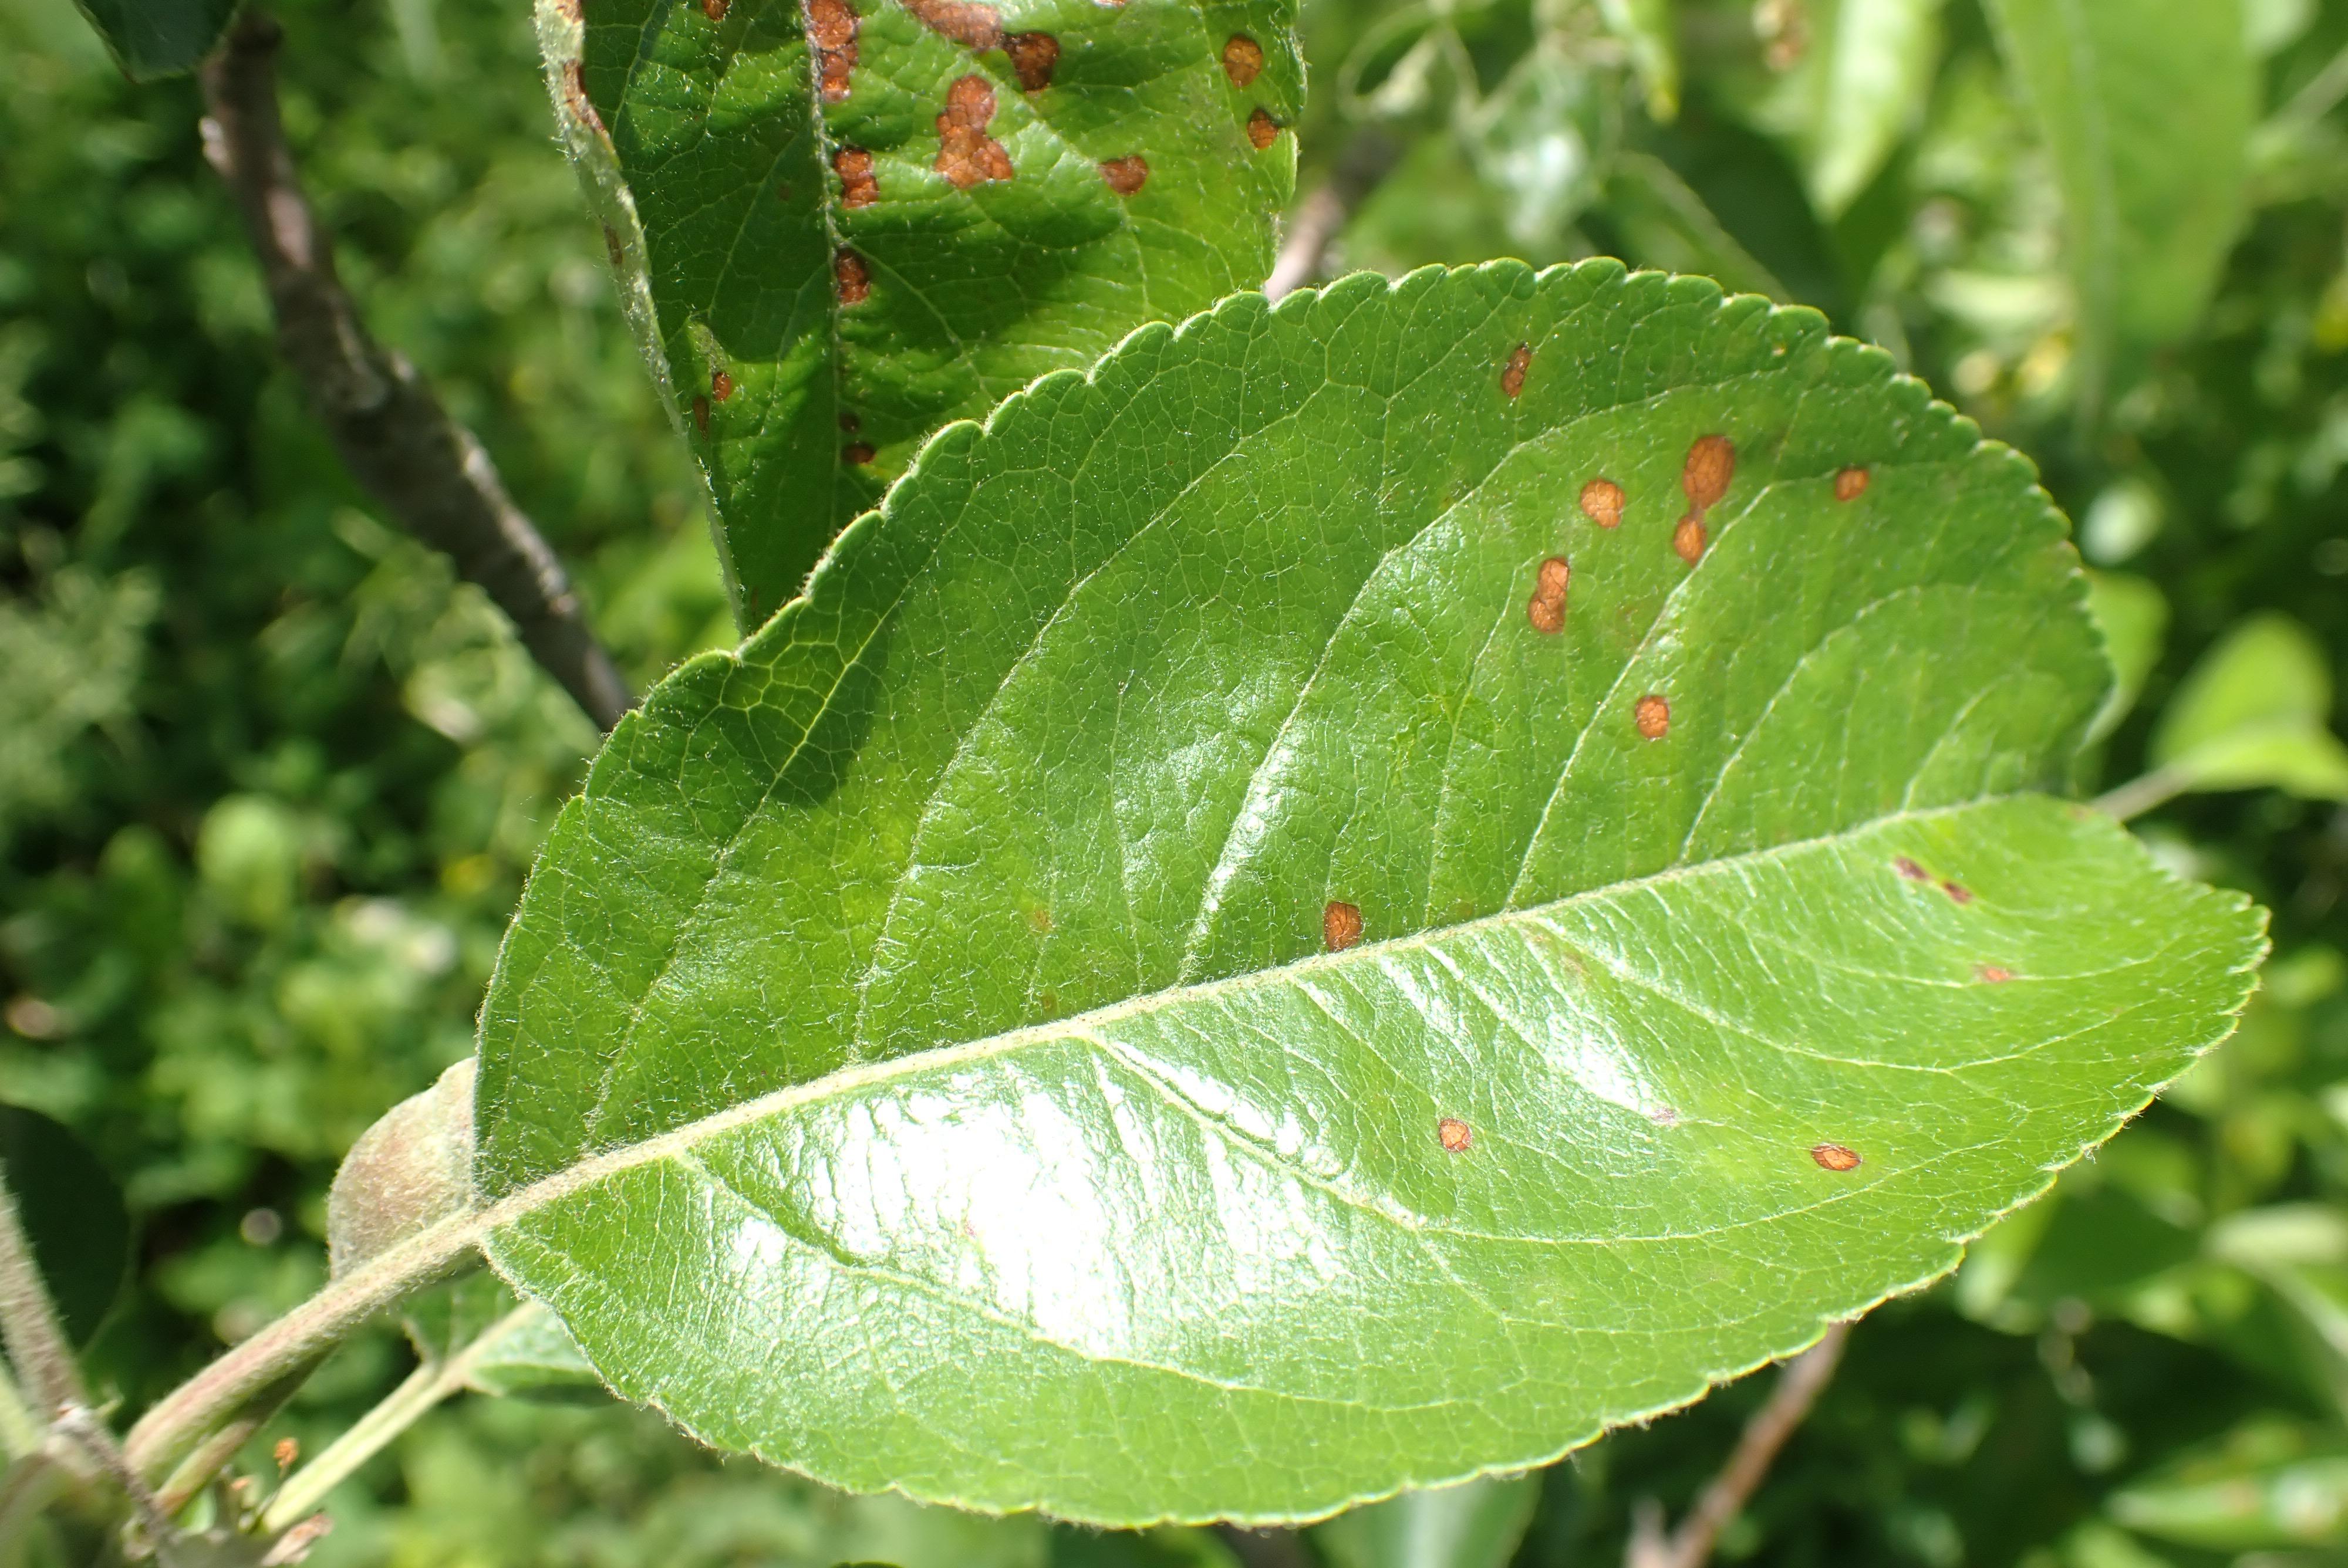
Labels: frog_eye_leaf_spot